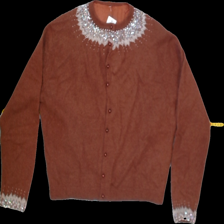
View: front
Type: Cardigan
Category: Ladies
Brand: Not Applicable
Colors: Brown
Material: 79%wool 21%acryl
Pattern: Glitter
Trend: No trend
Stains: No
Price range: <50
Recommended usage: Reuse